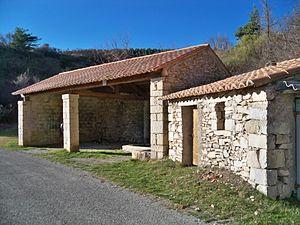
Lavoir du hamps de l'Amant, commune de L'Hospitalet (04), France
L'Hospitalet est une commune française, située dans le département des Alpes-de-Haute-Provence en région Provence-Alpes-Côte d'Azur.